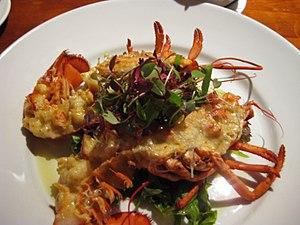
Les homards forment un genre de crustacés décapodes vivant dans la mer.